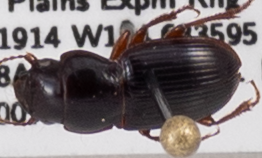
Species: Cratacanthus dubius
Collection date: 2021-08-18
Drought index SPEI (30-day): -1.69
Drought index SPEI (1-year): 0.17
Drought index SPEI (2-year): -0.54